United Kingdom in the Eurovision Song Contest

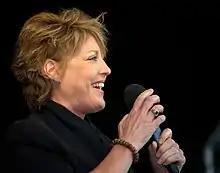
Katrina and the Waves are the fifth and most recent act to win the contest for the UK, having done so in 1997.

Having finished second on three further occasions in the 1970s – with Mary Hopkin in 1970, The New Seekers in 1972 and The Shadows in 1975 – the UK achieved its third win in 1976 with Brotherhood of Man and "Save Your Kisses for Me", who won with 164 points, which would remain the highest points total for ten years. In 1977, the UK finished second for the tenth time, represented by singer-songwriters Lynsey de Paul and Mike Moran.